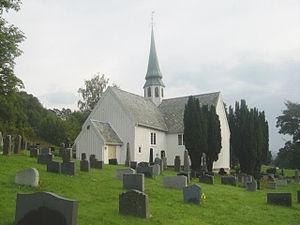
Halsa est une ancienne commune norvégienne du comté de Møre og Romsdal. Elle comptait 1 628 habitants au 31 décembre 2011.